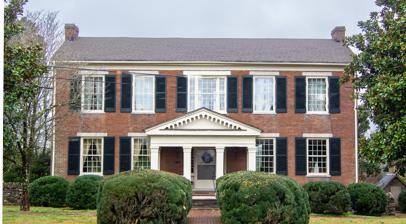
Building: James B. Jameson House
Country: United States of America
Year built: 1844
Historic house in Tennessee, United States United States historic place James B. Jameson House U.S. National Register of Historic Places Show map of Tennessee Show map of the United States Nearest city Gallatin, Tennessee Coordinates 36°23′57″N 86°20′59″W / 36.39917°N 86.34972°W / 36.39917; -86.34972 ( James B. Jameson House ) Area 6.5 acres (2.6 ha) Built 1844 ( 1844 ) Architectural style Greek Revival, Federal NRHP reference No. 85002968 Added to NRHP November 25, 1985 The James B. Jameson House , also known as the Jameson-Harsh House , is a historic house in Gallatin, Tennessee , U.S.. The house was built circa 1844 by John Fontville, who also built Oakland in Gallatin and Greenfield in Castalian Springs . The original owner, James B. Jameson, was a farmer who owned 19 slaves in 1860. It was later owned by his granddaughter Eliza, who lived here with her husband, physician Edward Carr. The house remained in the Jameson family until 1920. The house was designed in the Federal architectural style , with a Greek Revival portico. It has been listed on the National Register of Historic Places since November 25, 1985. References